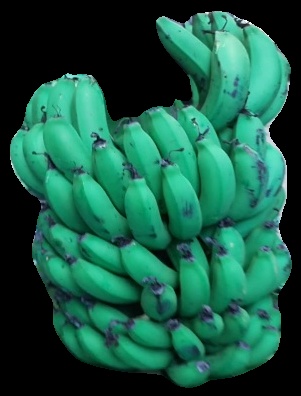
Variety: pachbale
Grade: grade2